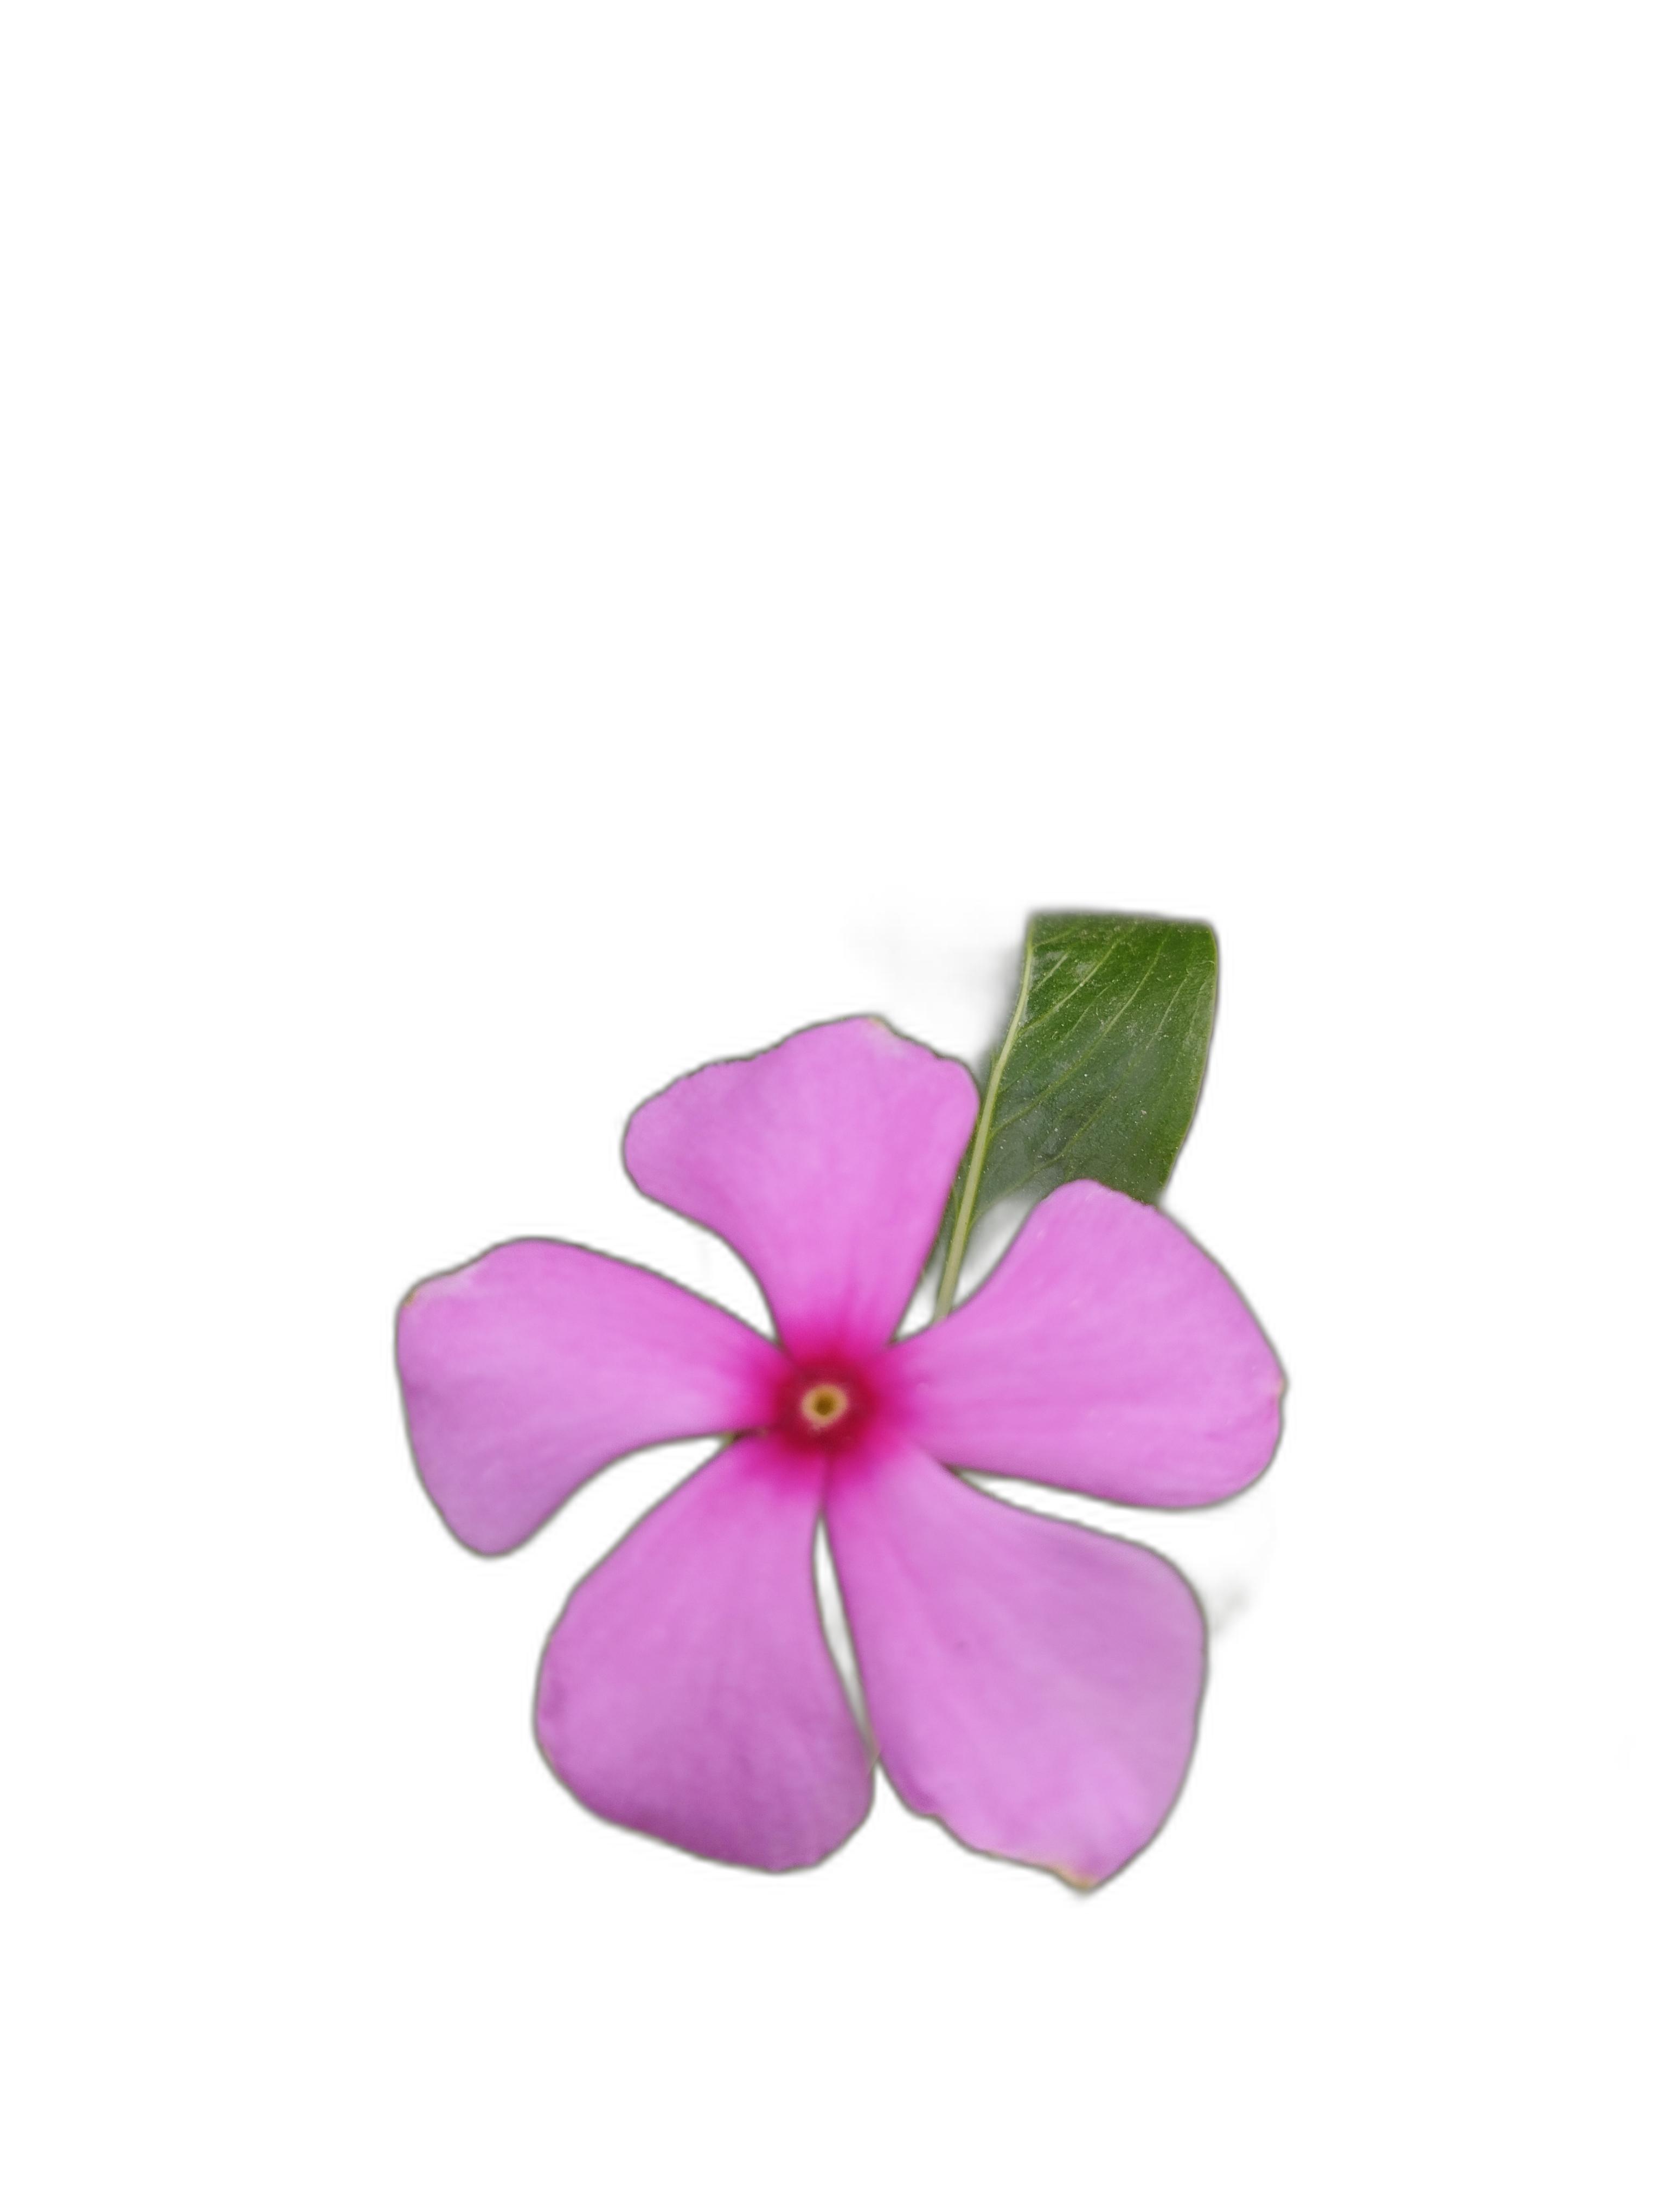
Label: Madagascar periwinkle